Yunzi

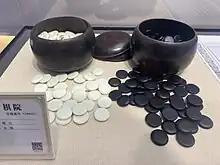
Antique Yunzi produced in Ming dynasty

The production of yunzi started in the Tang dynasty and reached its peak in the Ming and Qing dynasties; the total verifiable history of "yunzi" spans at least five hundred years.